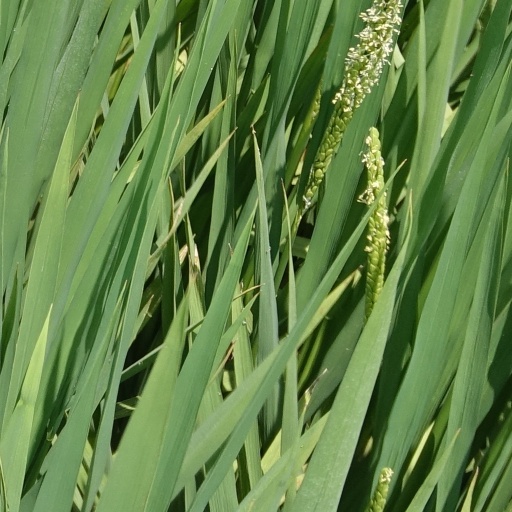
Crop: rice